A Little White Wedding Chapel

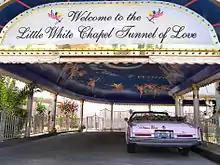
A Little White Chapel Drive-Thru Tunnel of Vows.

A Little White Wedding Chapel is a chapel in Las Vegas, Nevada. It is notable as the site of many quick celebrity weddings; famously, the chapel offers a "Drive-Thru Tunnel of Vows" for quick, largely unplanned marriages. The chapel was built and opened in 1954 by Arvid and Neva Barnhart.